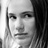
Emotion: neutral